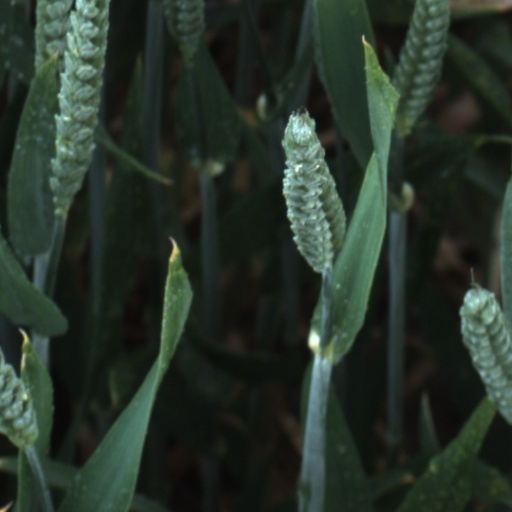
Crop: wheat